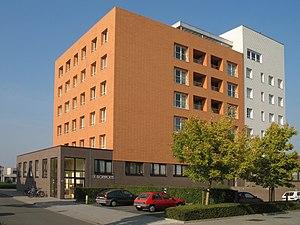
Ancienne minoterie à Bruges (Belgique), transformée en bloc d'appartements"